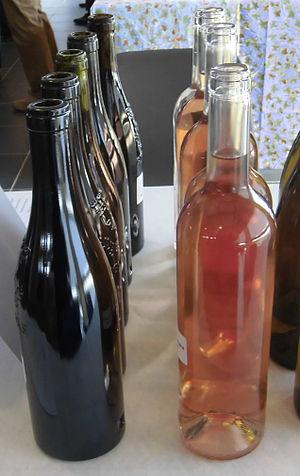
Côtes-de-provence La Londe
Le côtes-de-provence La Londe est une dénomination de terroir de l’AOC côtes-de-provence dont le vignoble est situé entre le massif des Maures et la côte de la Méditerranée.
Le côtes-de-provence Notre-Dame-des-Anges est une dénomination géographique complémentaire de terroir de l’AOC côtes-de-provence dont le vignoble est situé autour du sommet de Notre-Dame-des-Anges dans le massif des Maures, dans le centre du département du Var.
Le côtes-de-provence Notre-Dame-des-Anges est une dénomination géographique complémentaire de terroir de l’AOC côtes-de-provence dont le vignoble est situé autour du sommet de Notre-Dame-des-Anges dans le massif des Maures, dans le centre du département du Var.